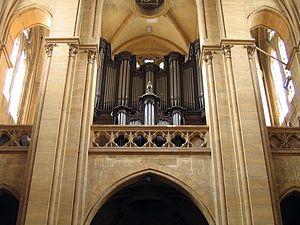
L'église Saint-Georges de Fumay est une église paroissiale de style néo-gothique, située sur la commune de Fumay, dans les Ardennes.
Fumay est une commune française, située dans le département des Ardennes en région Grand Est. Fumay est parfois nommée « la cité de l'ardoise » en référence au matériau qui fit sa prospérité au XIXᵉ siècle.